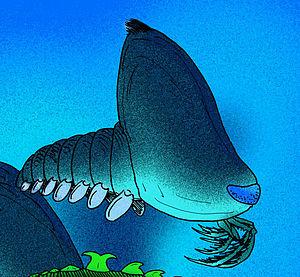
Ainiktozoon est un fossile énigmatique datant du Silurien, découvert en Écosse. À l'origine décrit en tant que chordé primitif, des études récentes suggèrent qu'il était en fait un arthropode, plus précisément un crustacé appartenant à la classe éteinte peu connue Thylacocephala.
Les thylacocéphales sont un groupe d'arthropodes éteints qui ont peut-être un lien de parenté avec les crustacés. Les recherches concernant cette classe d'arthropodes sont récentes, car ce groupe ne fut décrit qu'au début des années 1980.